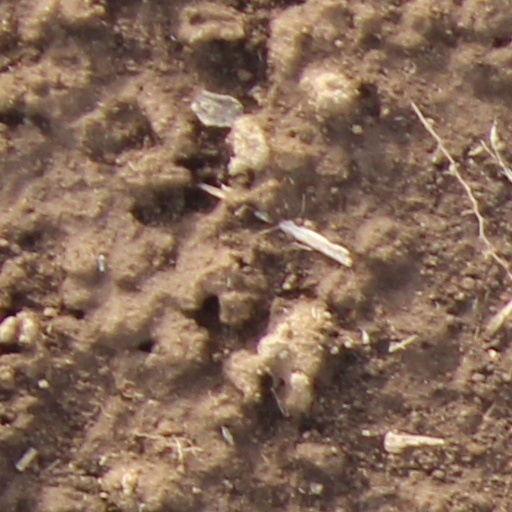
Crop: wheat